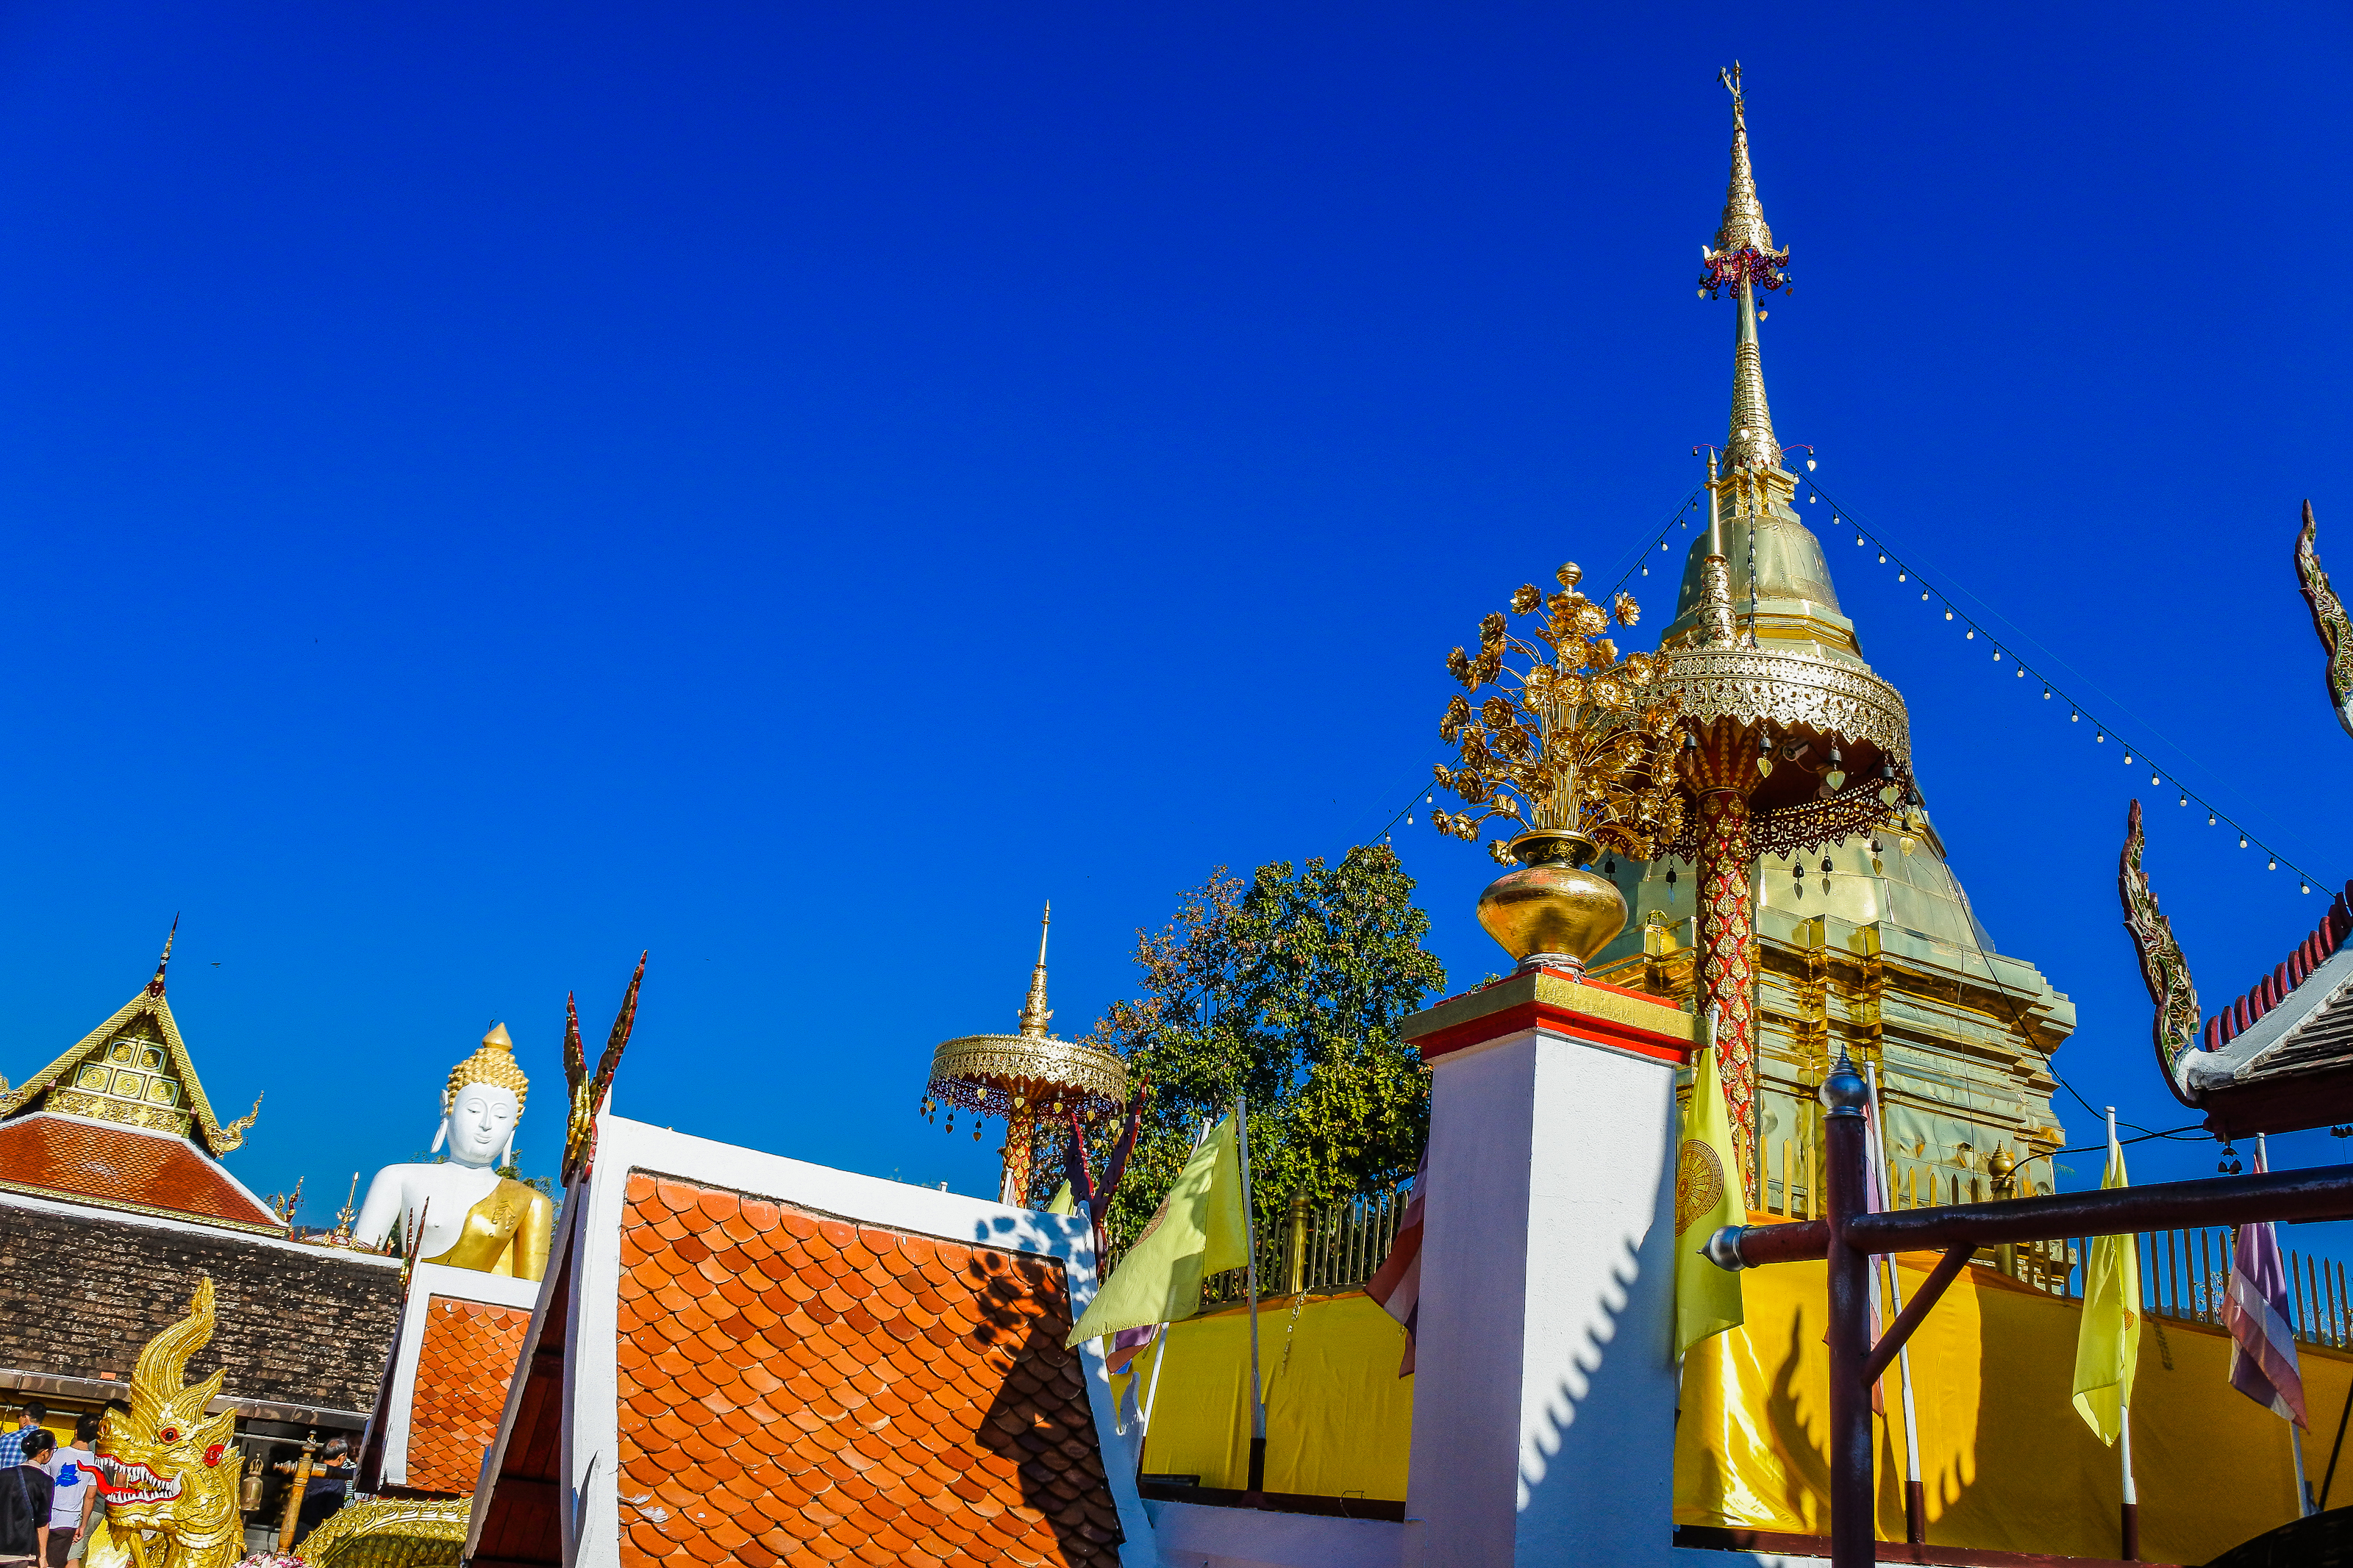
symbol, building, cloud, beautiful, white, buddha, temple of the golden mountain, thailand, yunnan, golden, landmark, sky, image, old, temples, bangkok, thai, brown, ancient, stupa, traditional, background, peace, tibetan, worship, religious, city, tourism, twilight, gold, wat doi kum, chiang mai, wat phra that doi kham, place, architecture, art, famous, asia, asian, wat, buddhism, religion, pagoda, outdoors, prayer, culture, buddhist, temple, travel, place of worship, spire, shrine, roof, monastery, historic site, leisure, tradition, steeple, world, facade